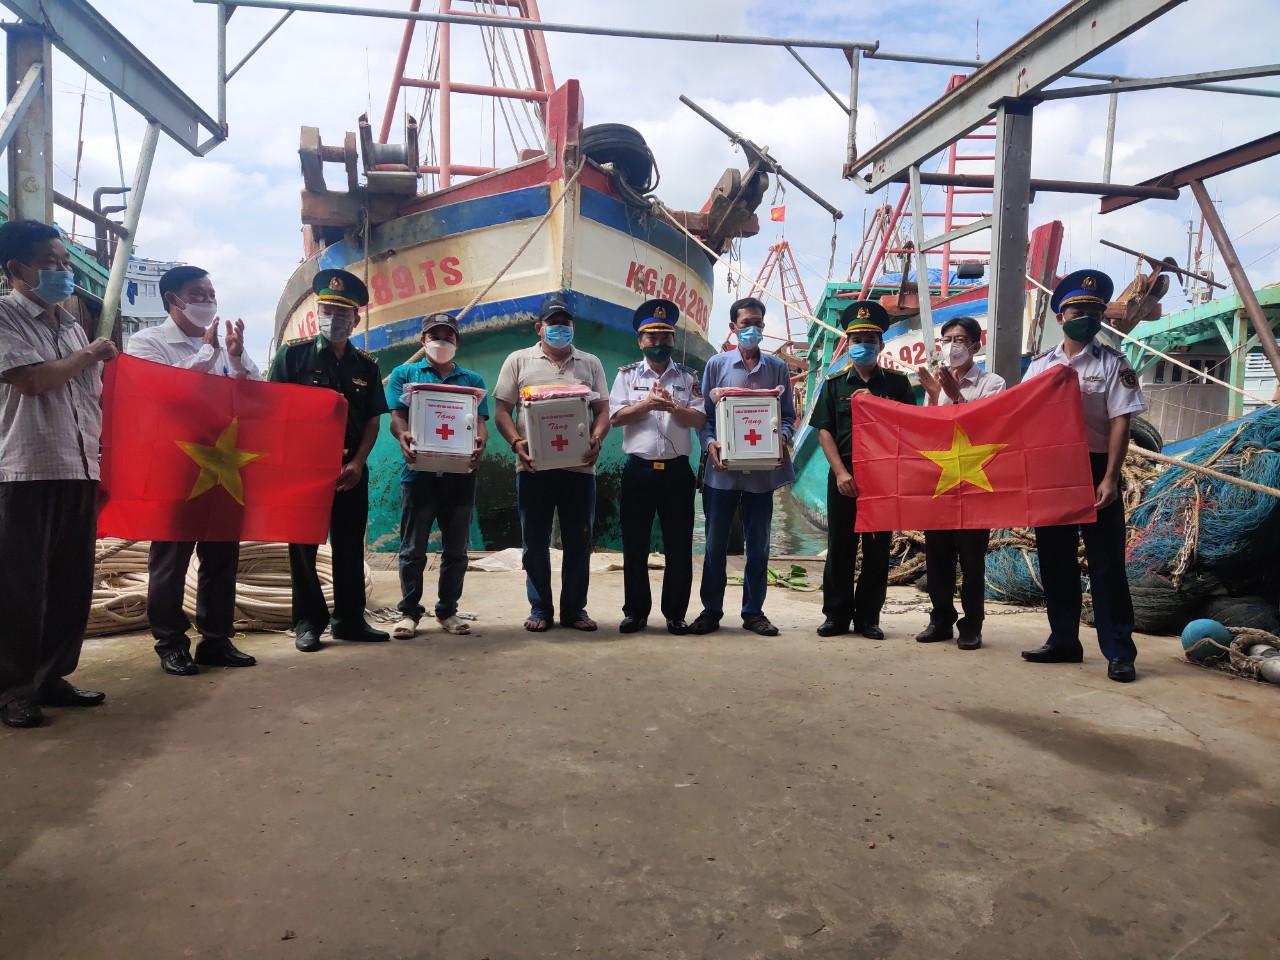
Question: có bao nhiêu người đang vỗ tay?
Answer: có ba nười đang vỗ tay